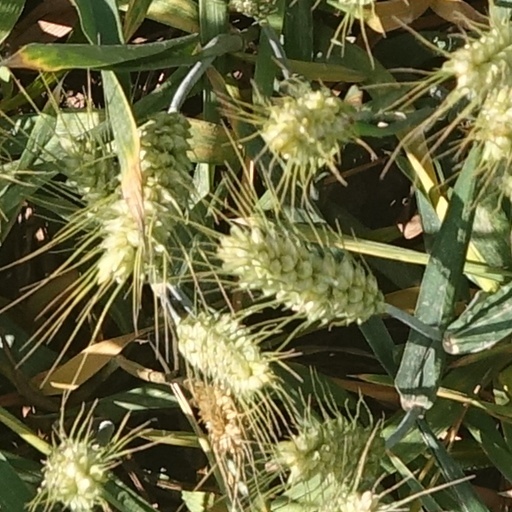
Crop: wheat